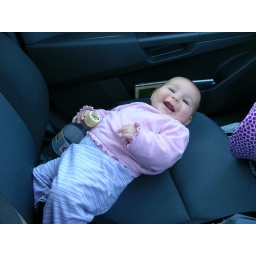
Scotland 10-12.9.05 the way home , 10 hour by car